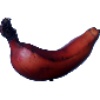
Label: red_banana